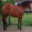
Label: horse